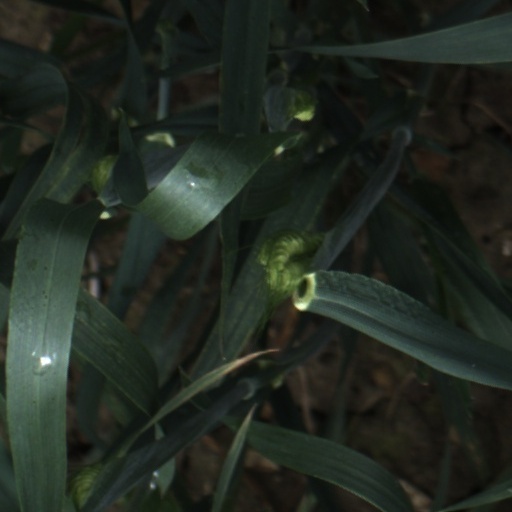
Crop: wheat